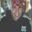
Label: man